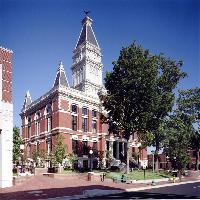
Weather: sun or clear